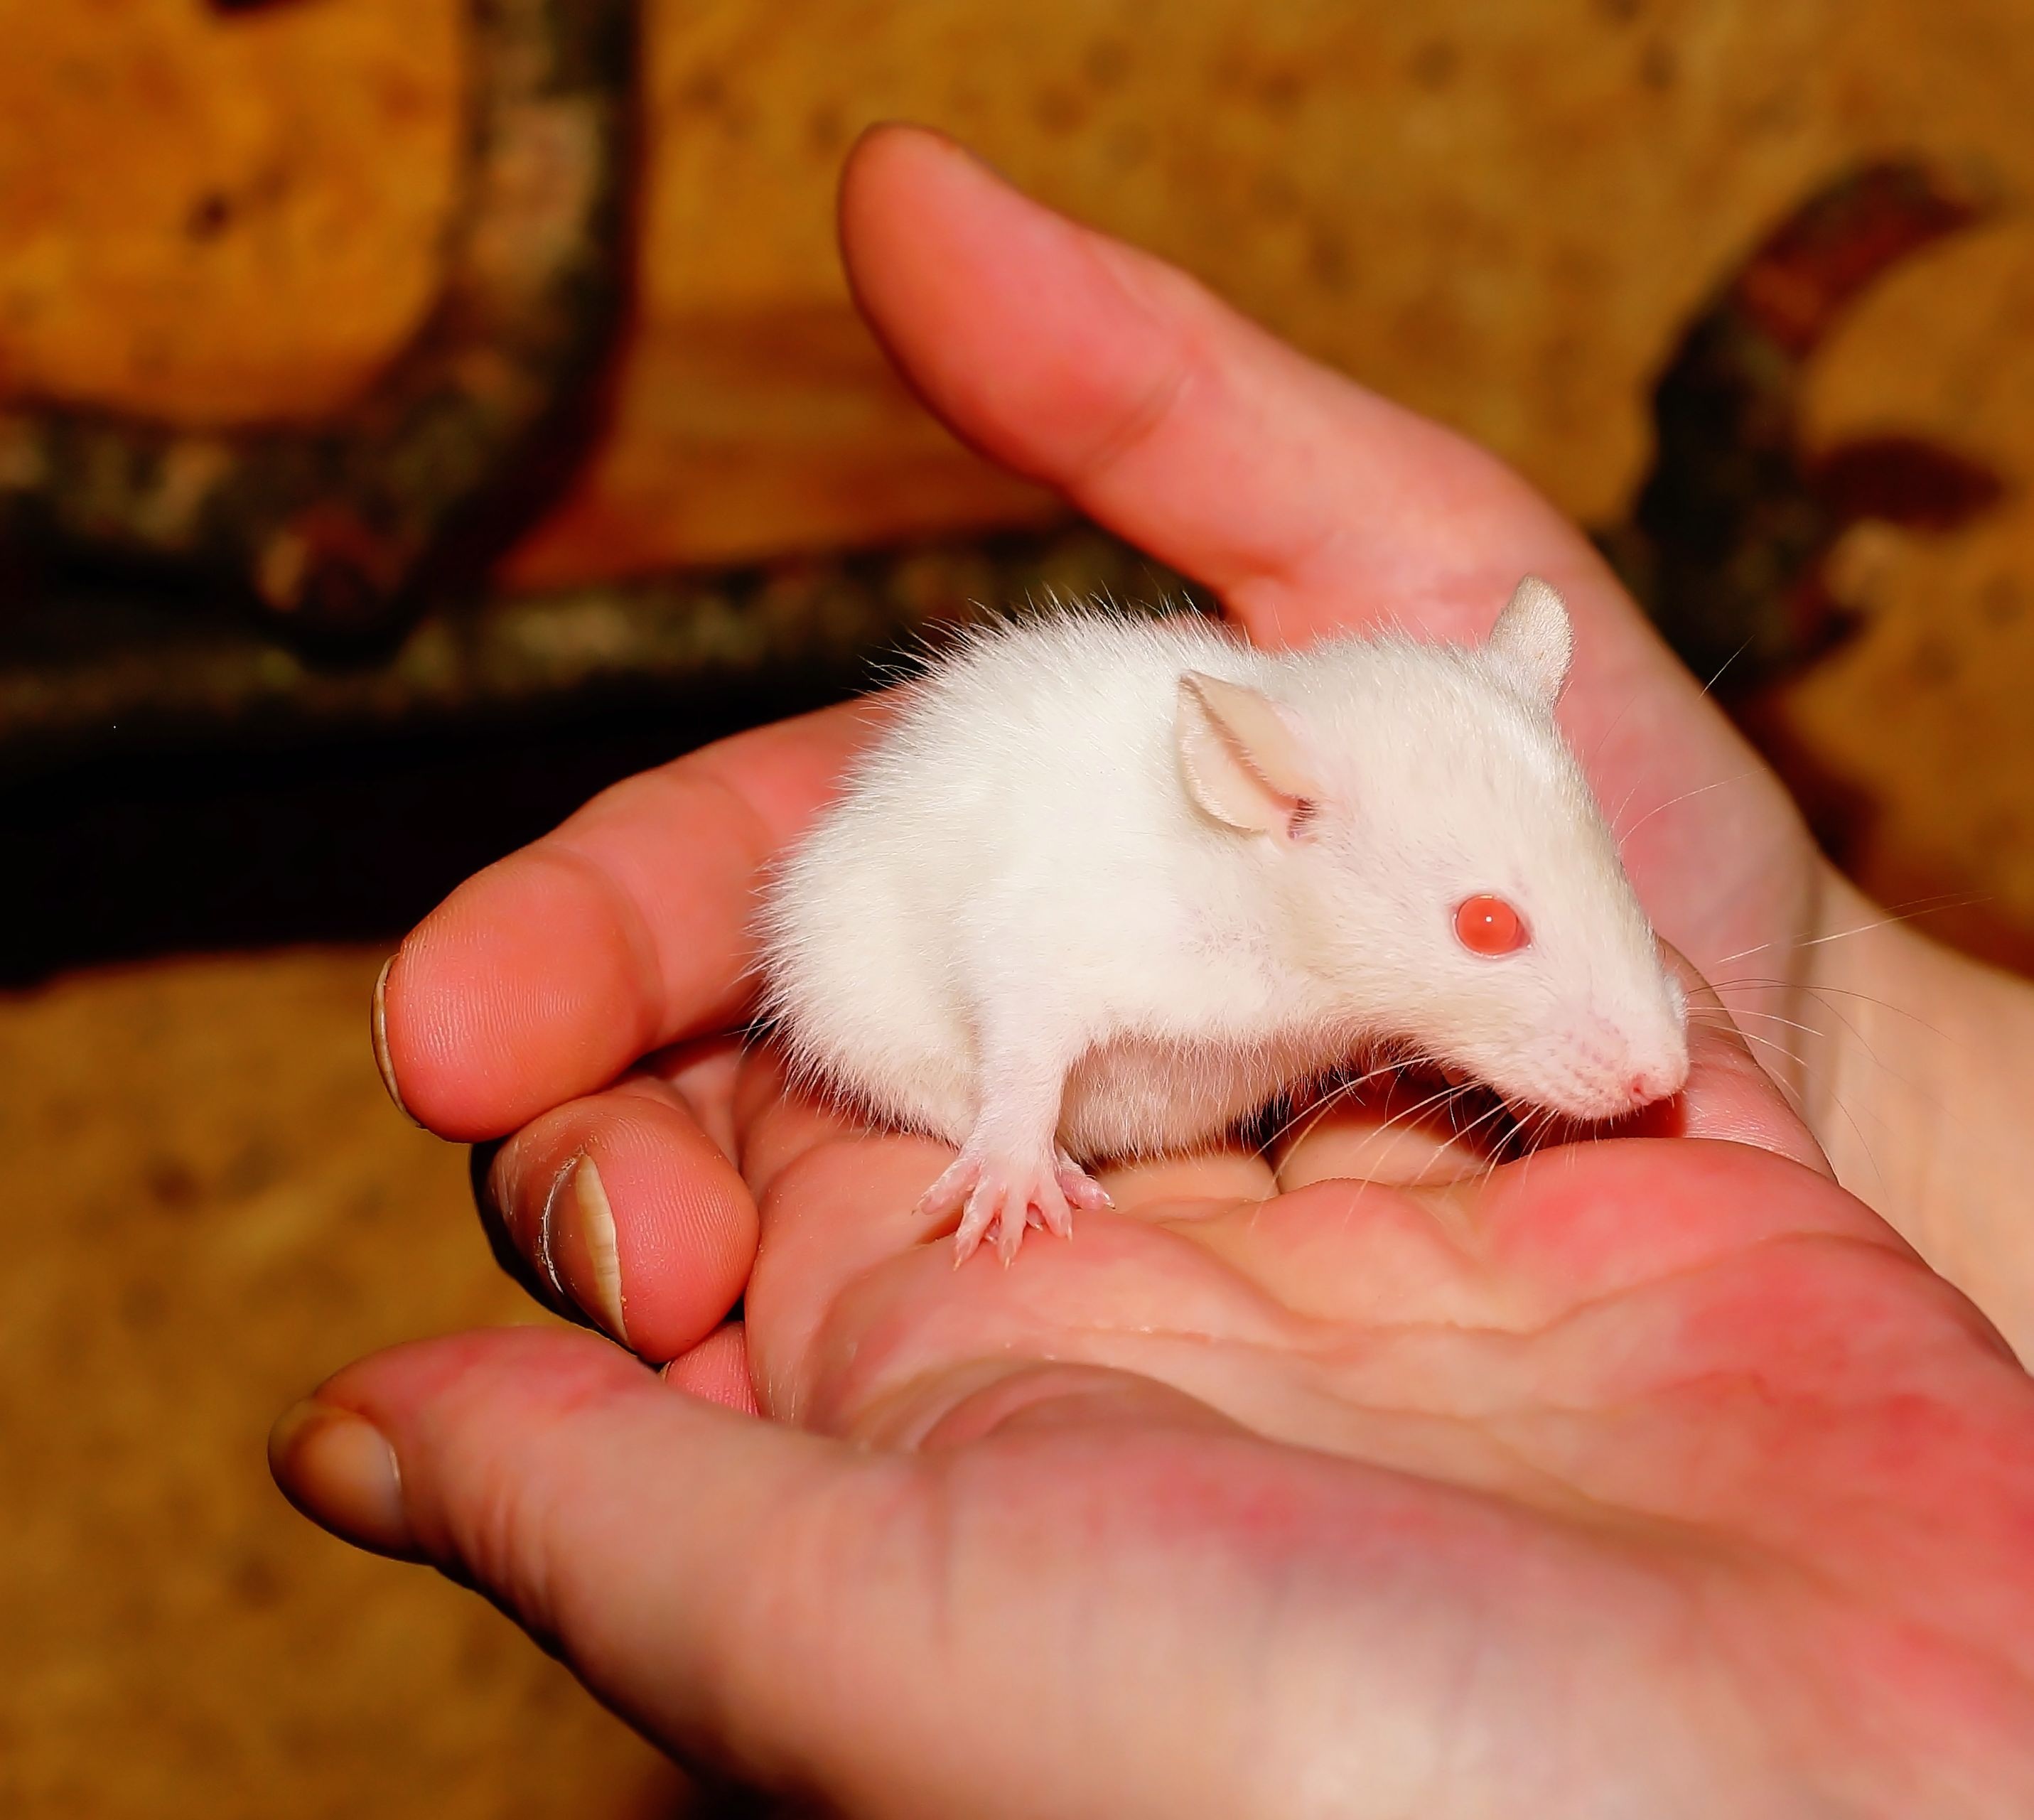
mouse, animal, cute, fur, portrait, fluffy, mammal, close, hamster, rodent, rat, face, eyes, whiskers, furry, head, skin, vertebrate, pest, curious, attention, animal portrait, anxious, gerbil, muroidea, muridae, rats offspring